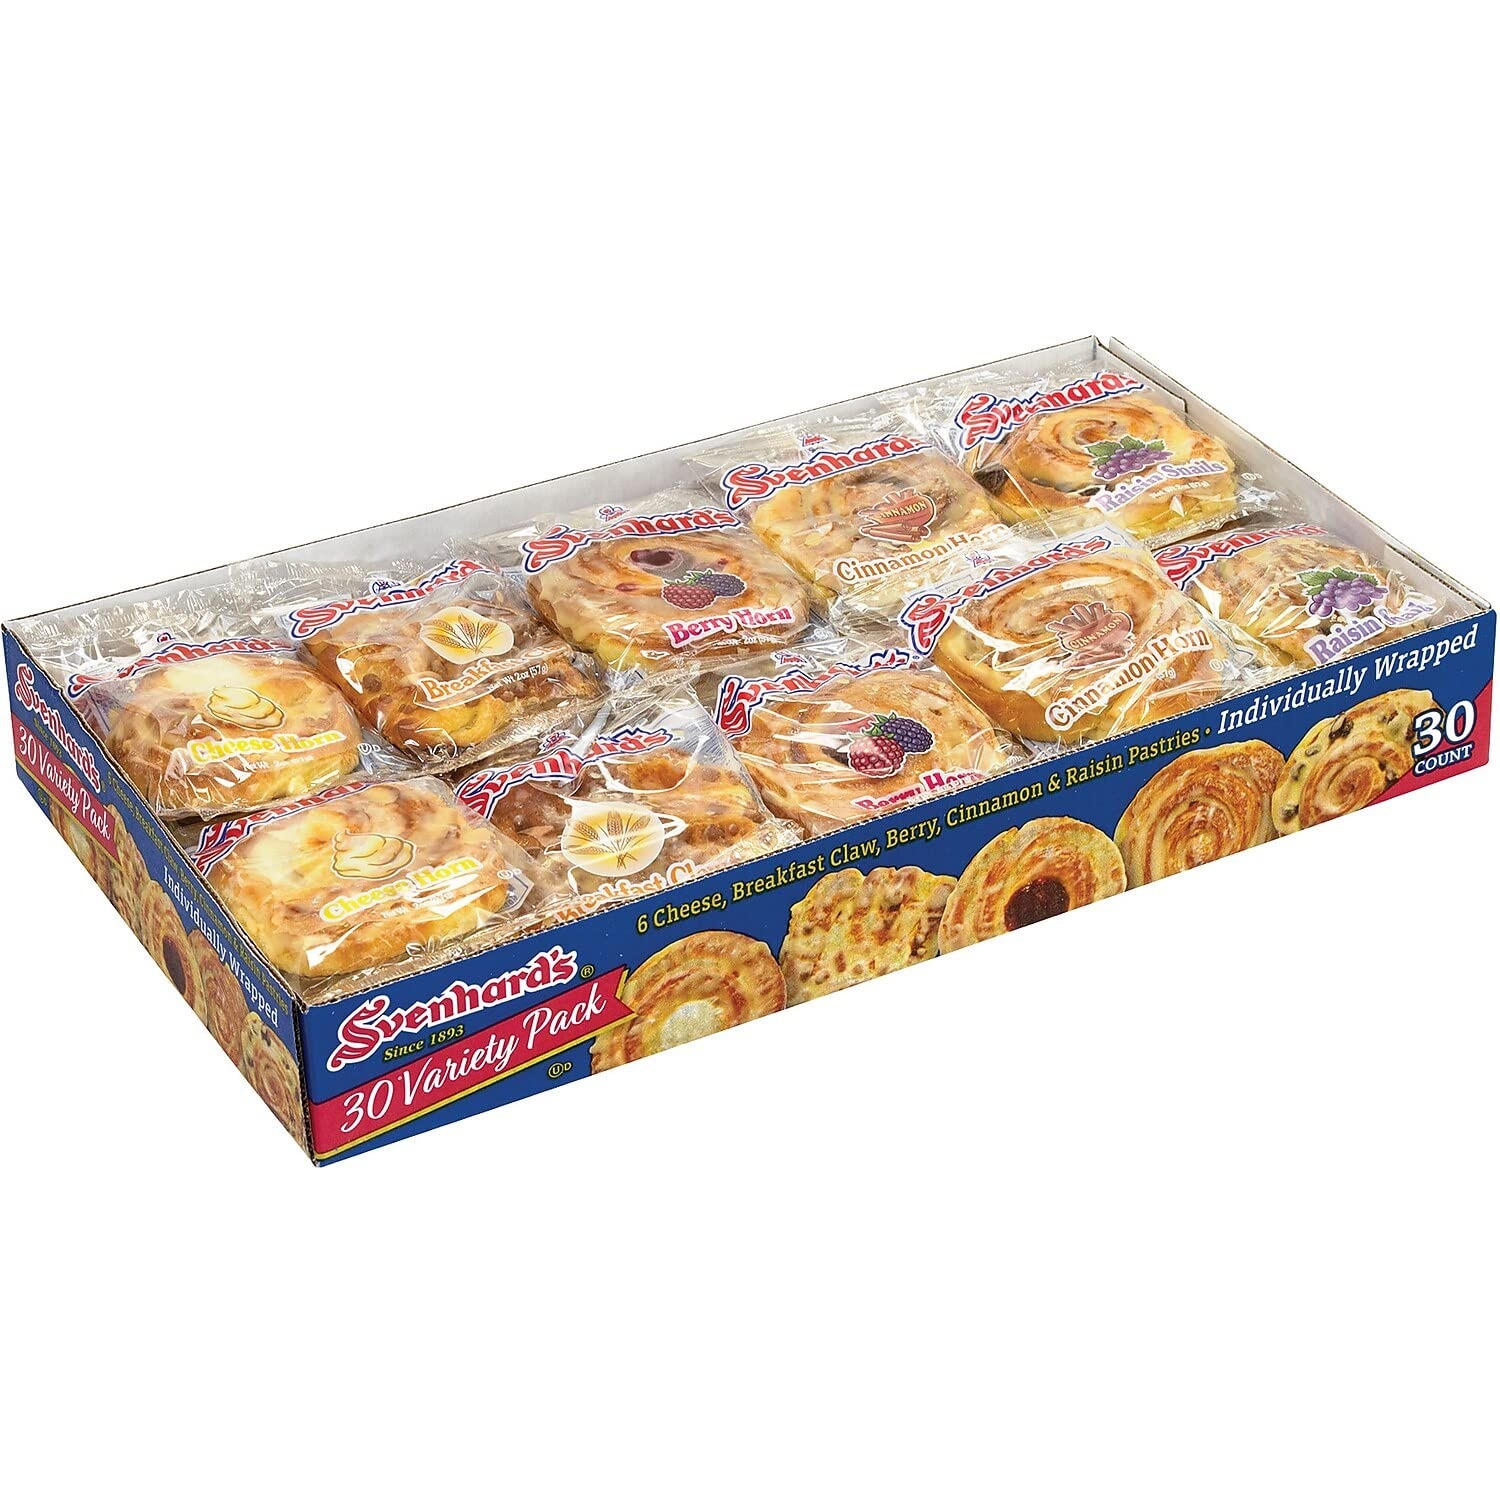
Item Name: Svenhard's Swedish Bakery Assortment Danish, 24 Count
Value: 24.0
Unit: Count

Price: 20.85